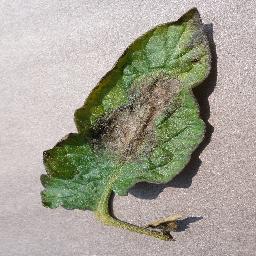
Label: Tomato___Late_blight